Baruch Charney Vladeck

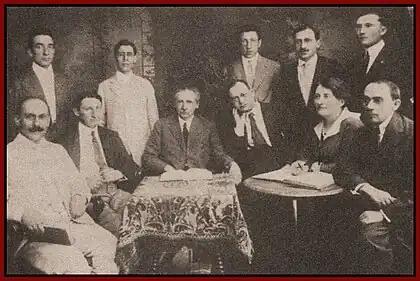
Leadership of the Jewish Socialist Federation of the Socialist Party of America, 1917.

Baruch Charney was born January 13, 1886, in , a small village near Minsk, in what is now Belarus. His parents were Zev Volf and Brokhe Tsharni (née Hurwitz). His father, a fervent Lubavitcher Hasid, died in 1889, leaving his mother a widow with five sons (he was the fourth) and a daughter. Two of his brothers also achieved renown: literary critic Shmuel Niger and Yiddish poet Daniel Charney. Baruch was self-taught, preparing for his gymnasium exams on his own. He studied Jewish and secular sciences.